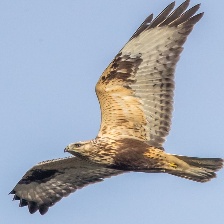
Species: ROUGH LEG BUZZARD
Scientific name: BUTEO LAGOPUS